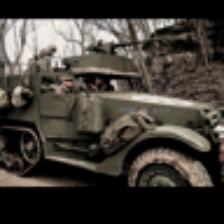
Label: NonHuman